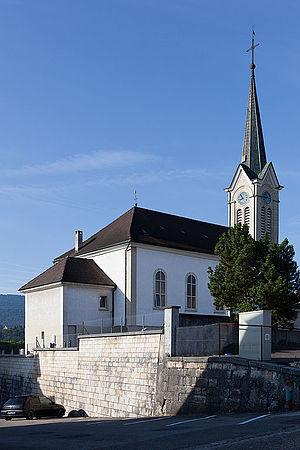
Eglise Saint-Martin à Courtedoux (JU)